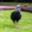
Label: bird